Helen O'Connell

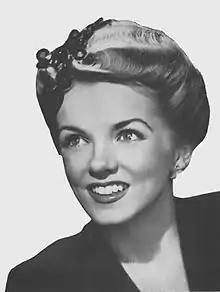
O'Connell, c. 1943

Helen O'Connell (May 23, 1920 – September 9, 1993) was an American singer, actress, and hostess, described as "the quintessential big band singer of the 1940s".